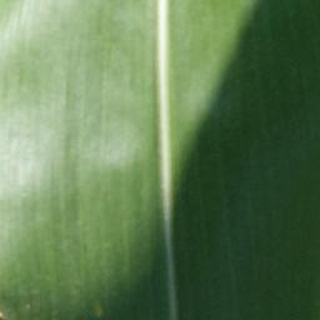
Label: healthy_corn